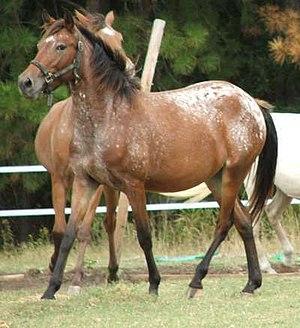
Genêt d'Espagne est le nom vernaculaire donné à certaines plantes de la famille des Fabaceae :
Le complexe léopard, également nommé robes tachetées, est une mutation génétique à l'origine d'un groupe de robes du cheval, souvent caractérisées par de petites taches rondes de couleur claire ou foncée.
Le genet d’Espagne, ou simplement genet, est un type de cheval compact et musclé, de tempérament calme, possédant des allures supplémentaires, en particulier l’amble. Prestigieux, il est souvent utilisé comme cheval de selle léger, palefroi ou haquenée au Moyen Âge, époque à laquelle il est très réputé. Par sa diffusion dans toute l’Europe, il est à l’origine de nombreuses races de chevaux, comme le pure race espagnole, le lusitanien et le frison. Importé dans les Amériques par les colons, il donne naissance à la plupart des races américaines connues de nos jours.